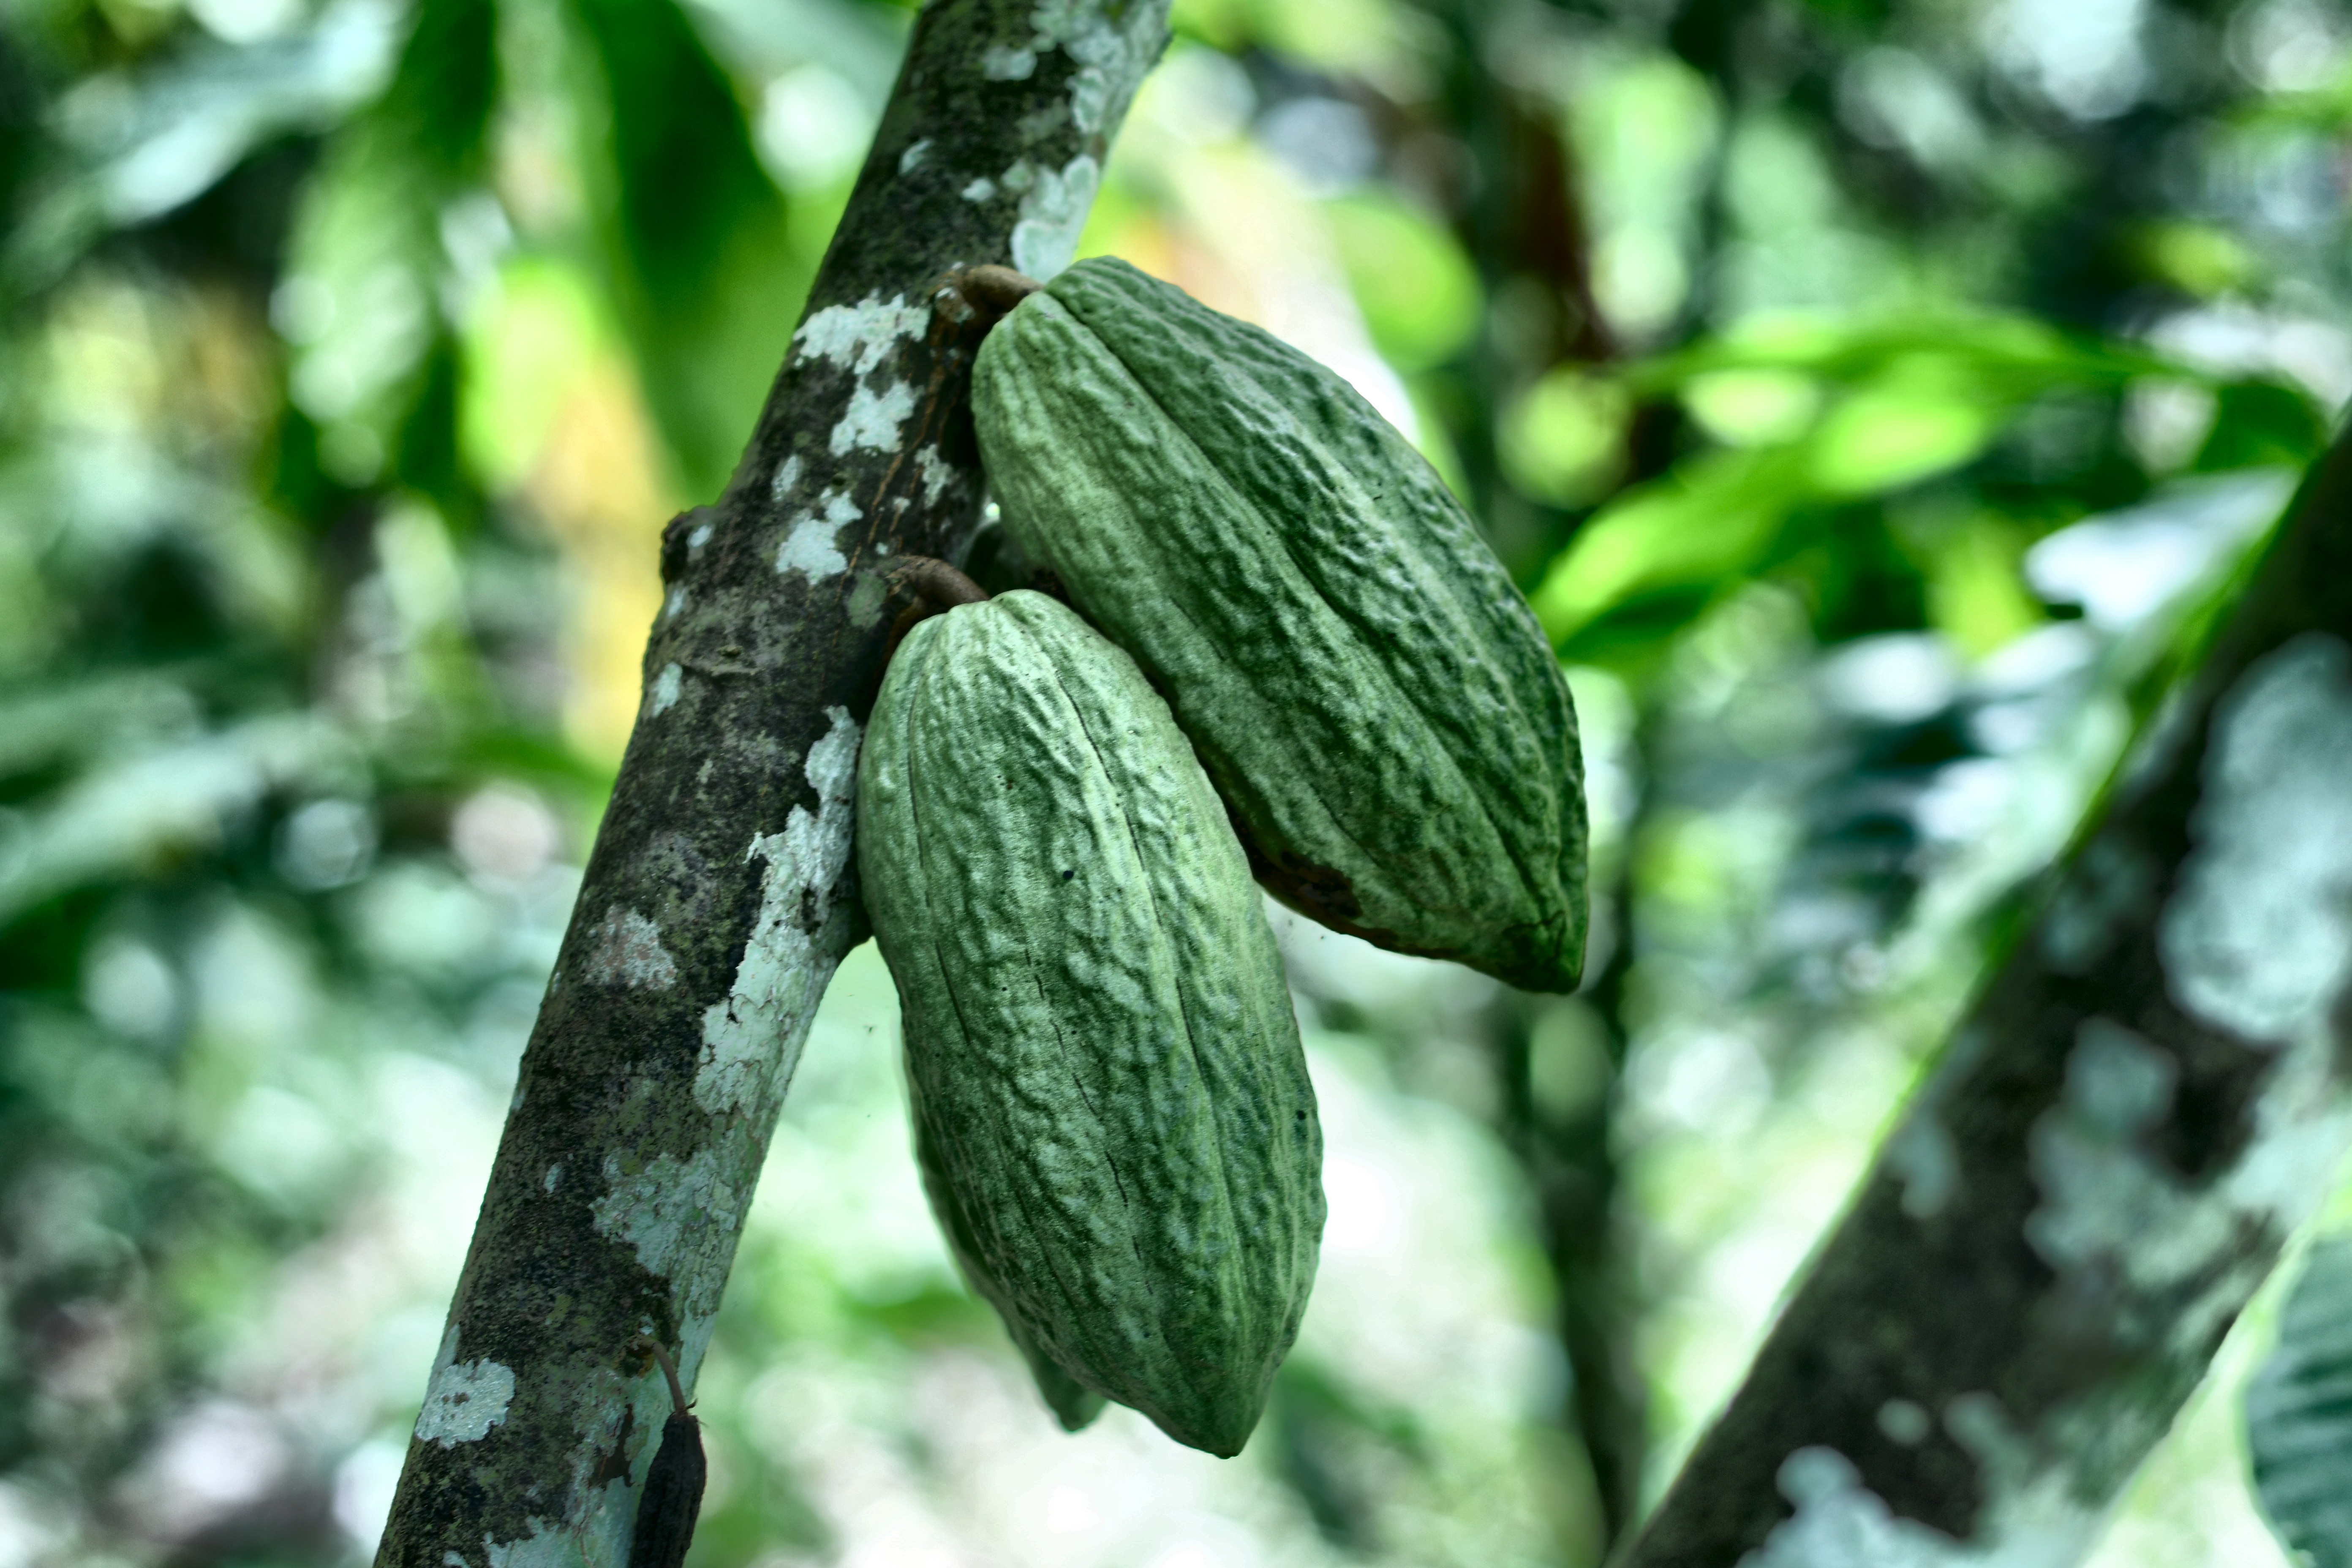
Maturity: unmature
Variety: Angoleta